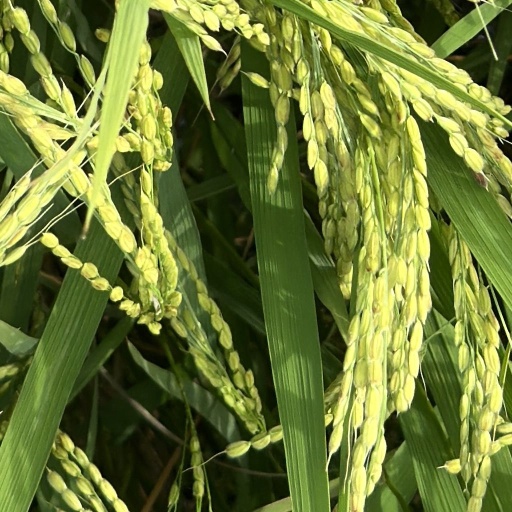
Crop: rice